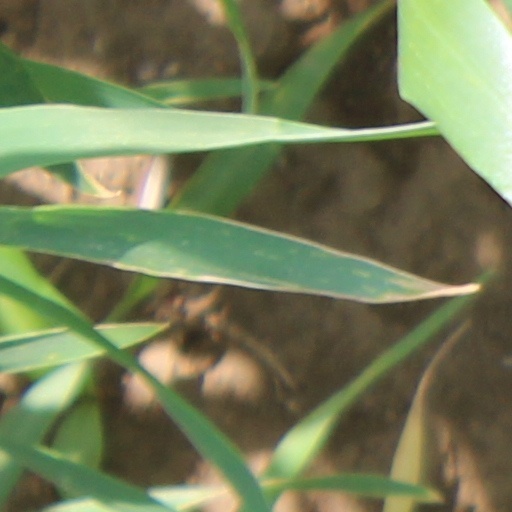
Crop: wheat